Francesca Marie Smith

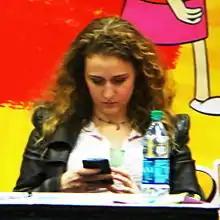
Smith in 2015

Francesca Marie Smith (born March 26, 1985) is an American actress known for voicing Helga Pataki on the Nickelodeon animated television series "Hey Arnold!". She is also known for voicing multiple characters on Disney's "Recess", most notably as Ashley B. and Swinger Girl, among others.